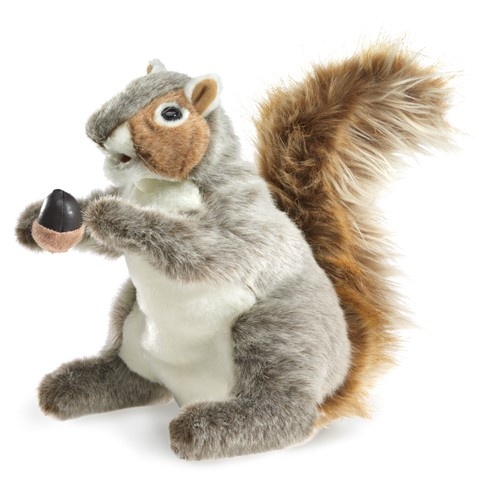
GRAY SQUIRREL PUPPET
Brand: Folkmanis
In the tradition of Folkmanis award-winning wildlife puppets, comes this gracefully detailed Gray Squirrel Puppet. Featuring rich plush, a movable mouth and thread whiskers, this inquisitive squirrel comes with his own acorn so he wont need to raid the nut bowl! Puppet measures approx. 11 inch long, 7 inch wide, 12 inch tall DO NOT PUT IN WASHER OR DRYER. This will destroy your puppet. Our plush puppets are surface-washable only. Do not submerge the puppet in water. For spot cleaning, use lukewarm water and sponge with mild liquid detergent to wet and lather fur. Rinse surface with sponge. Be careful not to wring or twist the puppet, or you may end up with lumpy stuffing. Dry by gently squeezing between towels, or hanging from clothesline to drip-dry. After it’s dry, shake it out.
Category: Toys & Games > Toys > Dolls, Playsets & Toy Figures > Puppets & Marionettes